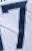
Number: 7